Pictured Rocks National Lakeshore

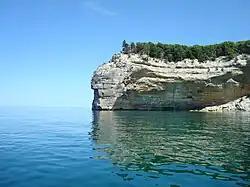
Indian Head as seen during Pictured Rocks Cruises

The colors in the cliffs are created by the large amounts of minerals in the rock. The cliffs are composed of the Munising Formation of 500-million-year-old Cambrian Period sandstone. The Munising Formation sits atop Precambrian sandstone of the Jacobsville Formation. The mottled red Jacobsville Formation is the oldest rock in the park. On top of the Munising Formation, acting as a cap over the other layers is the hard sandstone of the younger Au Train Formation from the Ordovician Period. Streaks on the face of the cliffs come from groundwater leaching out of the rock and evaporating, leaving streaks of iron (red), manganese (black-white), limonite (yellow-brown), copper (pink-green), and other minerals.